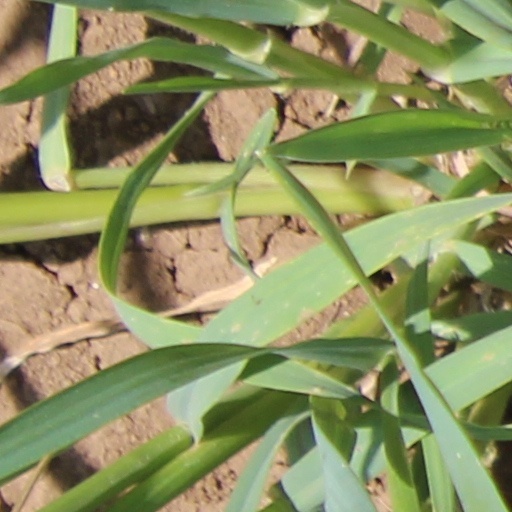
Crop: wheat